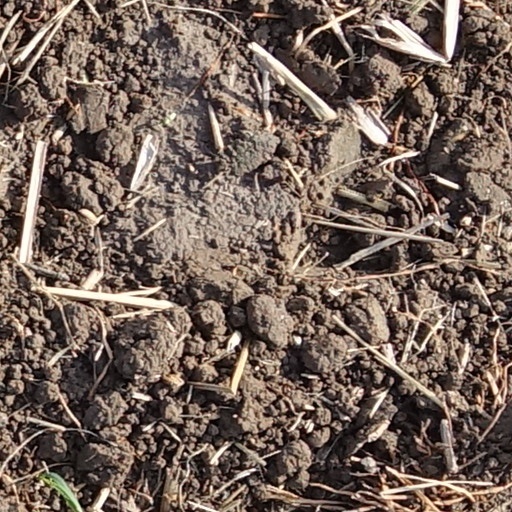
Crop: wheat